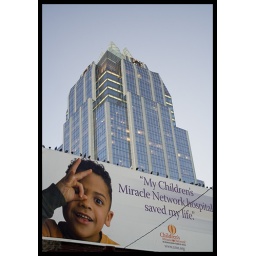
My Children's Miracle Network Hospital sign and the Frost Bank tower in the back.